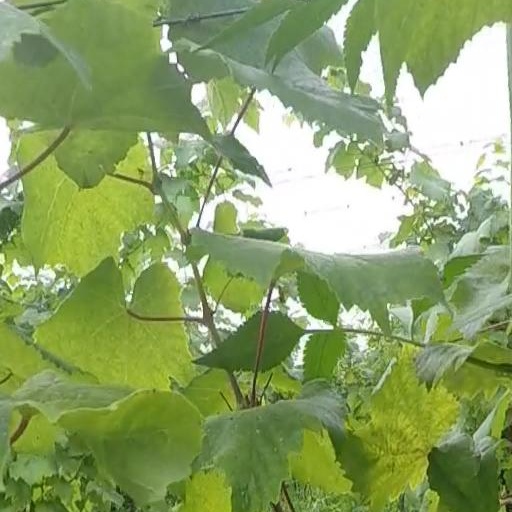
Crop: grape